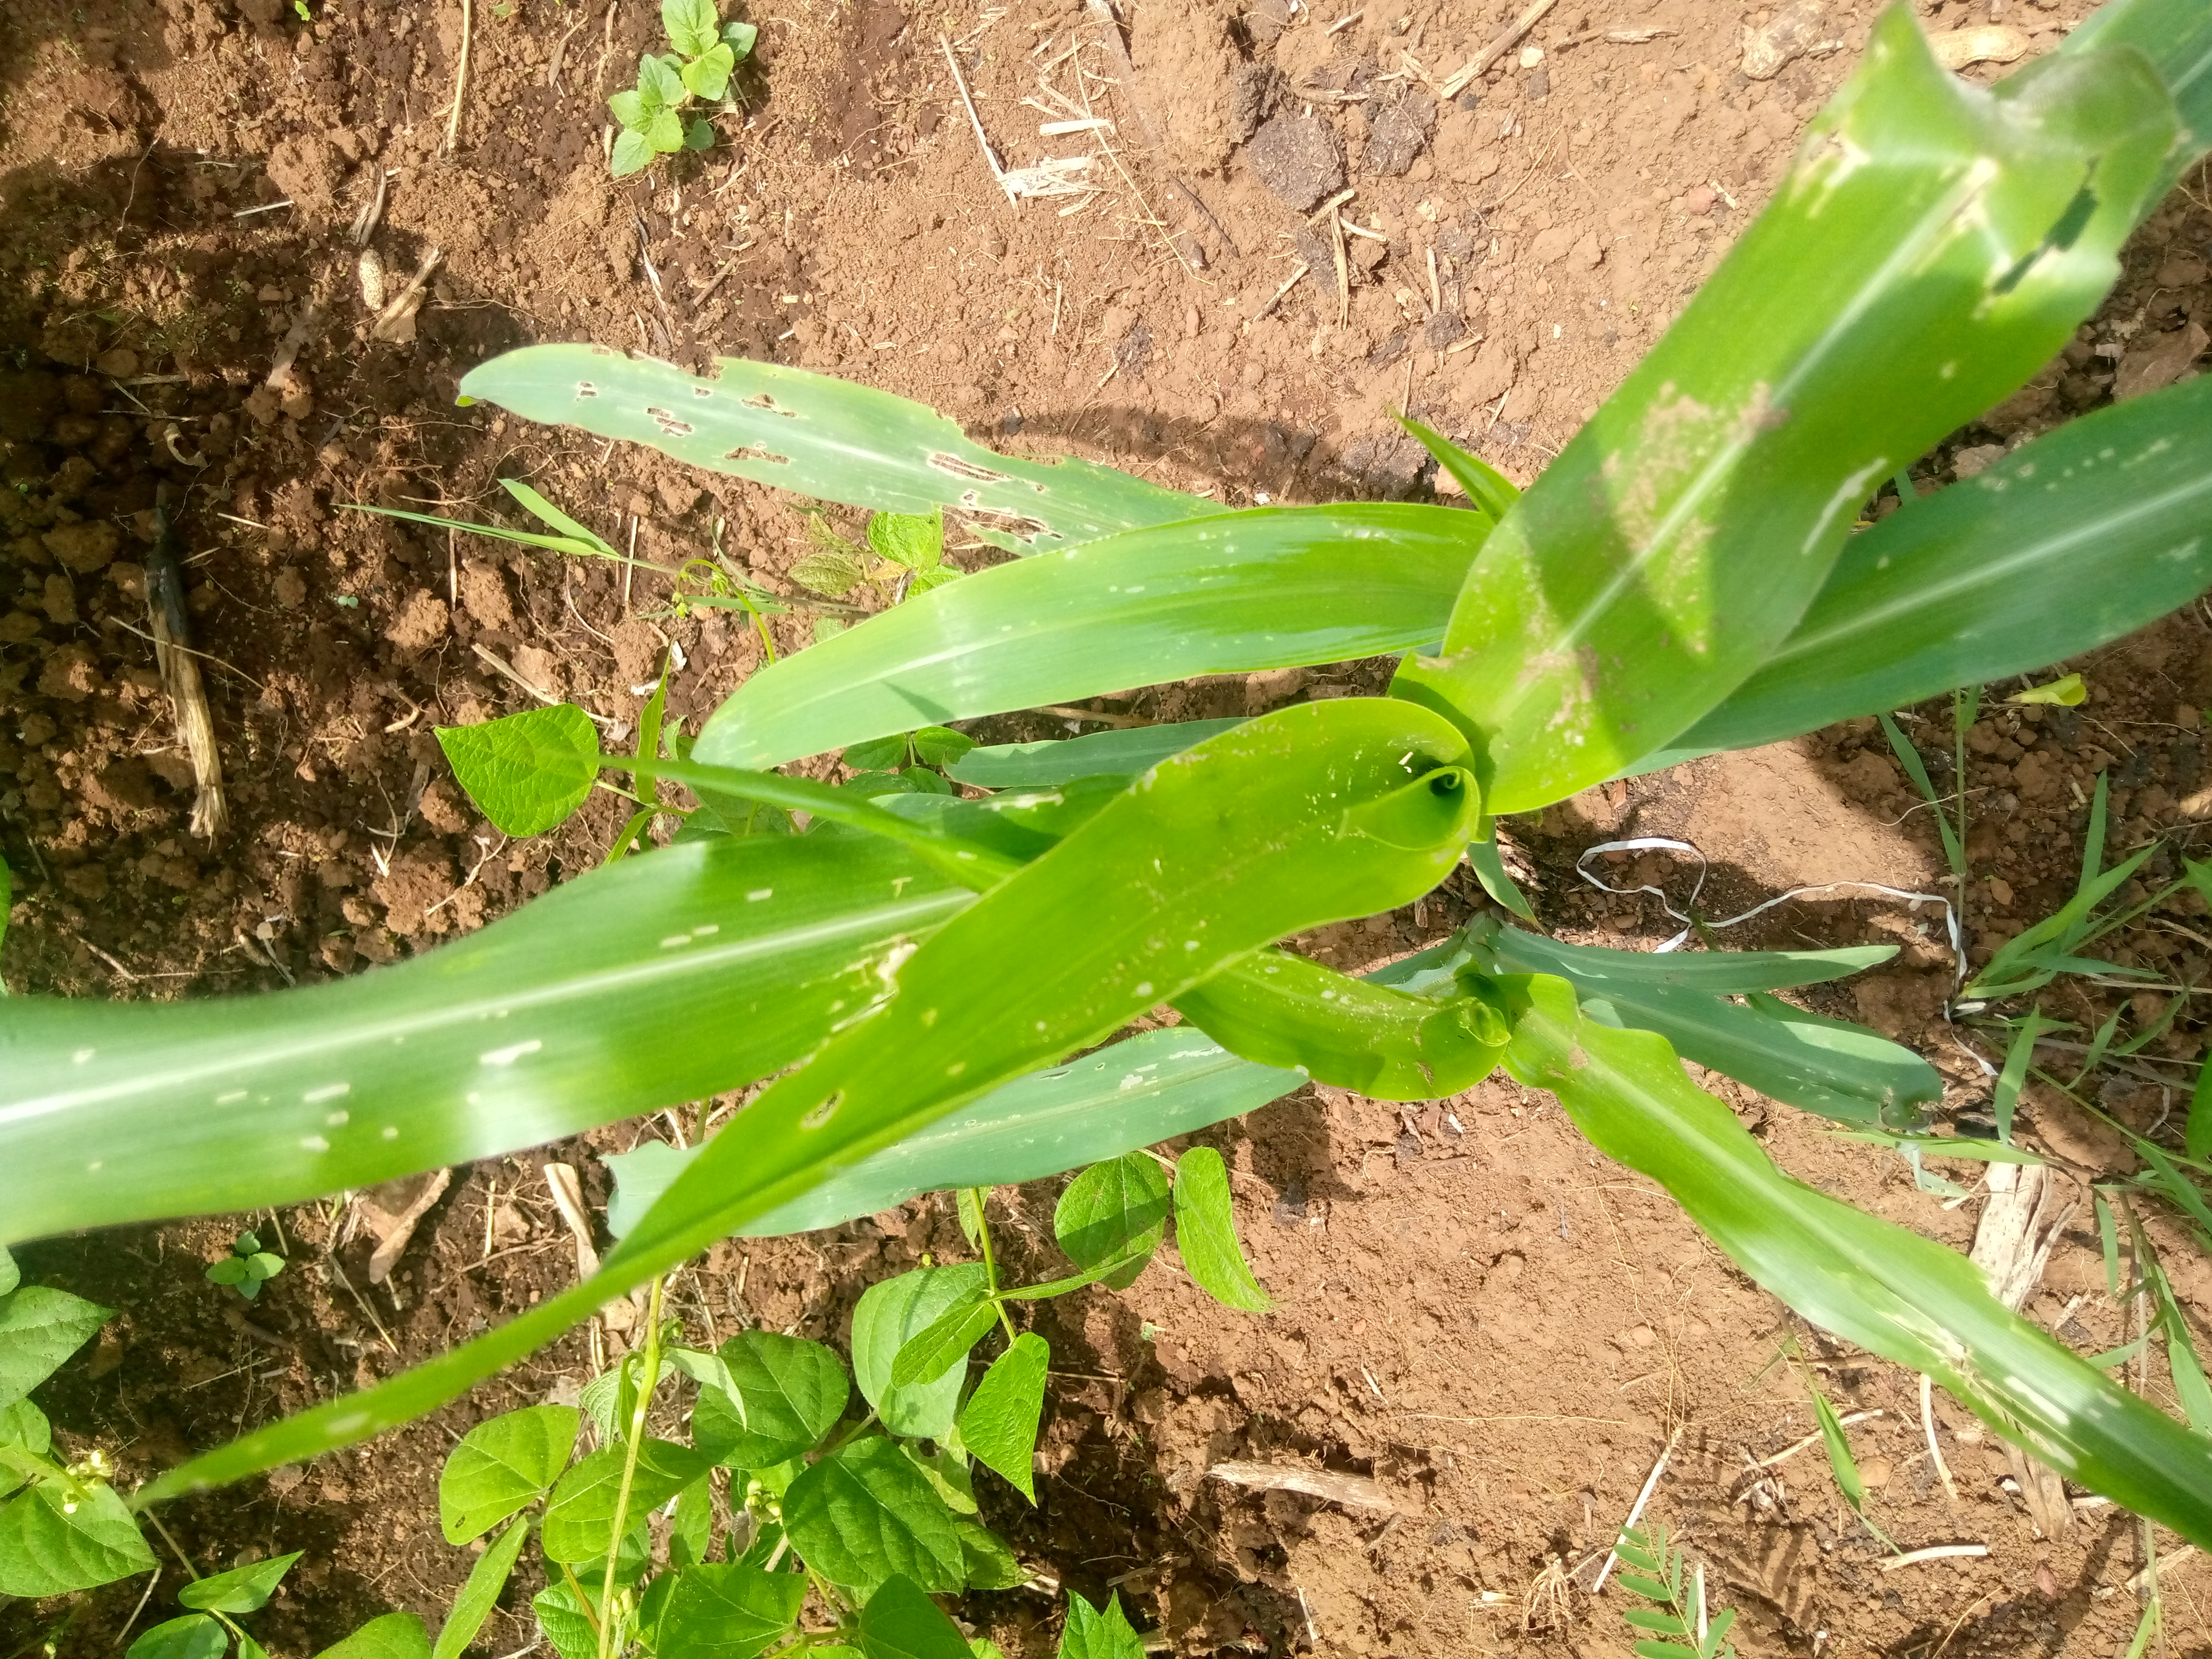
Label: spodoptera_frugiperda